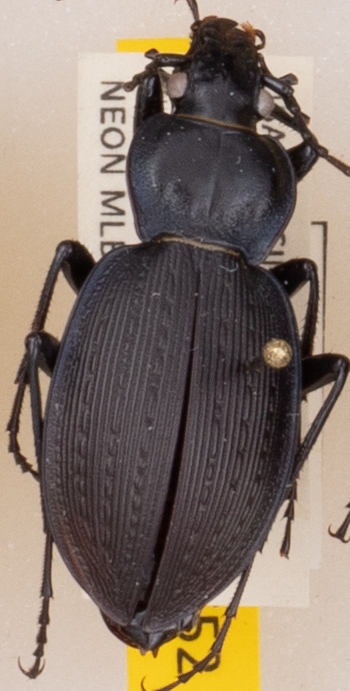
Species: Carabus goryi
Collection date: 2021-06-01
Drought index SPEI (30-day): -1.85
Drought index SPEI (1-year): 0.678
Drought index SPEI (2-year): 1.45